Connie Mark

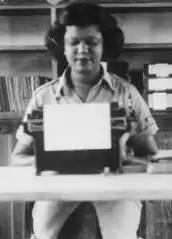

Constance Winifred Mark, MBE, BEM (née McDonald, previously Goodridge; 21 December 1923 – 3 June 2007) was a Jamaican-born community organiser and activist. She served as a medical secretary in the Auxiliary Territorial Service in World War II. After moving to England in the early 1950s, she became an activist for West Indians in London, after being denied her British Empire Medal. She worked to gain recognition for Black service personnel who were overlooked for their services and co-founded the Mary Seacole Memorial Association to bring recognition to the accomplishments of the noted Jamaican nurse.